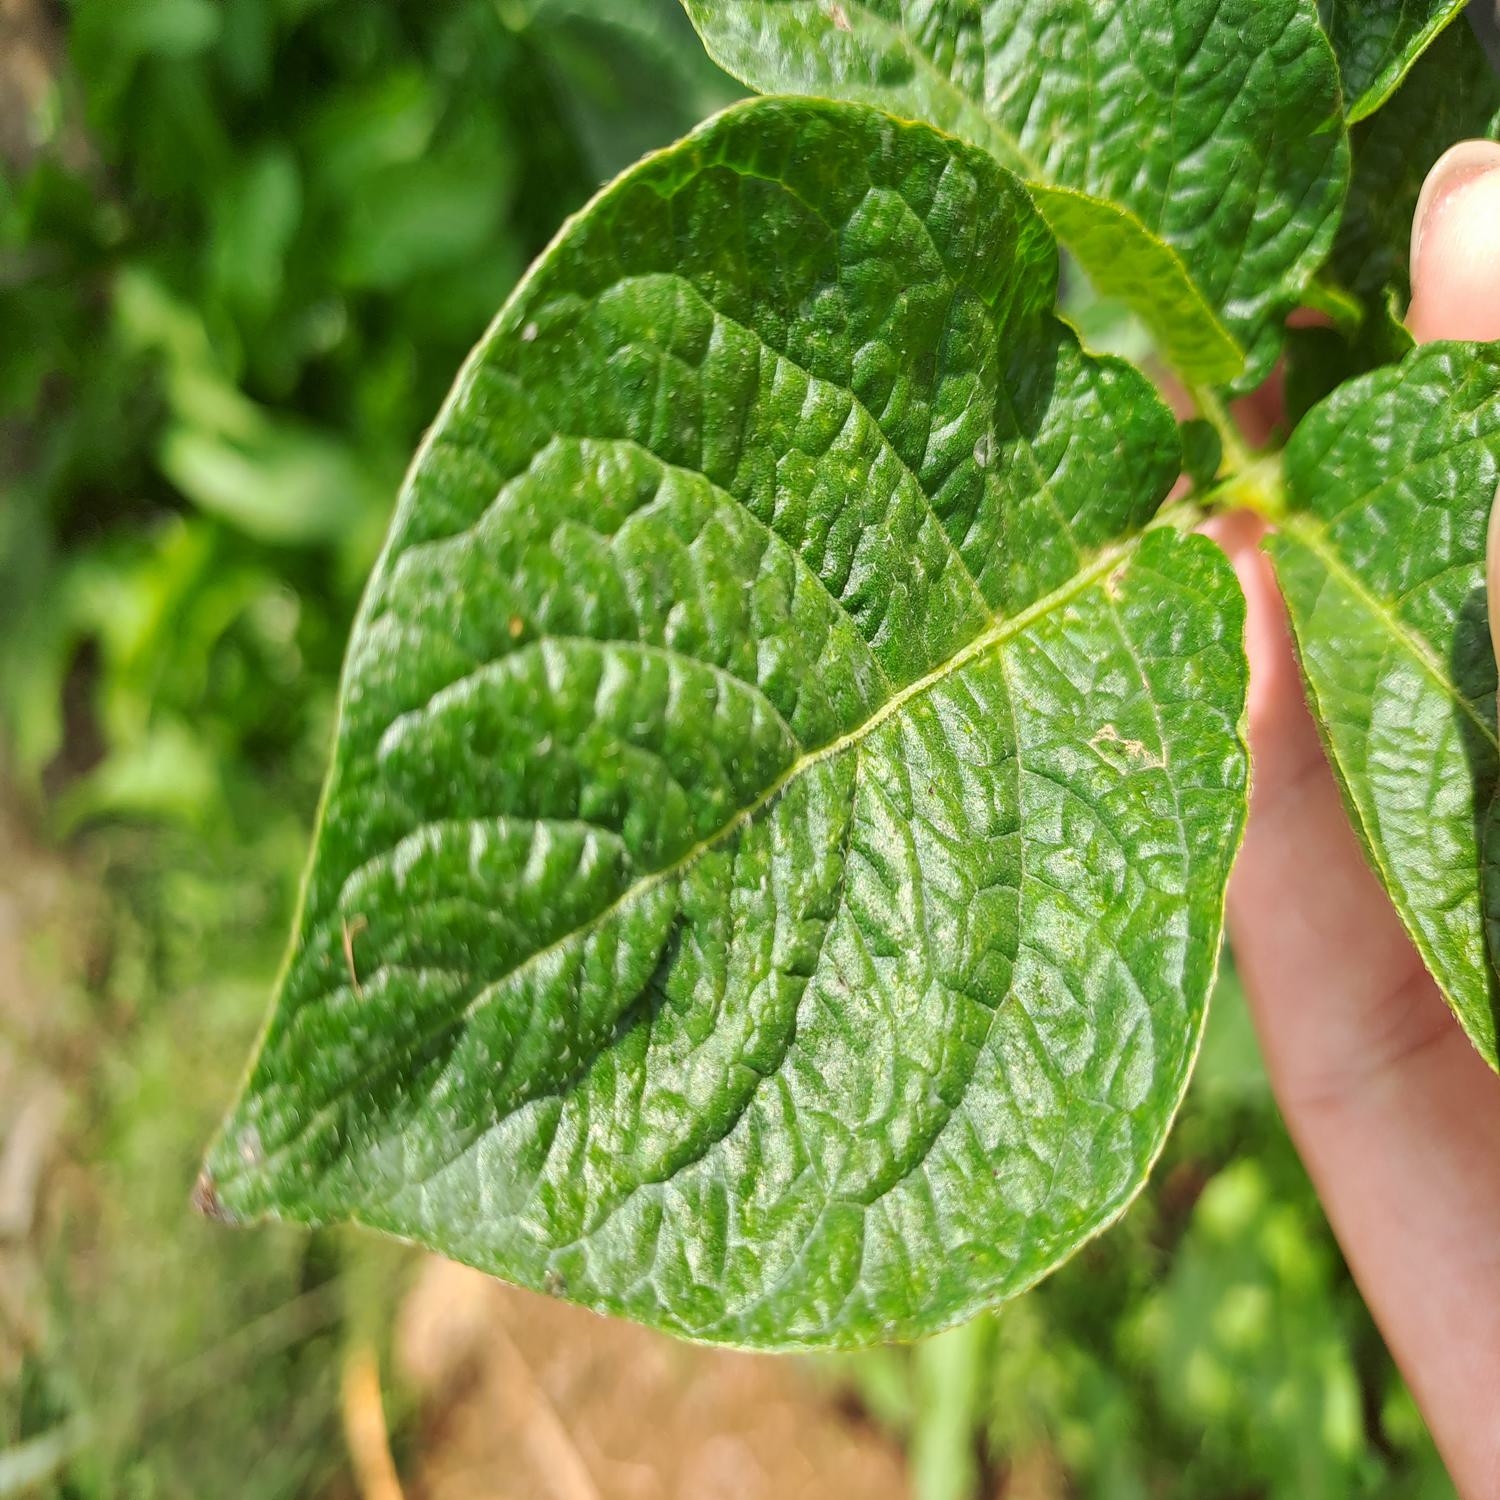
Etiqueta: Sana